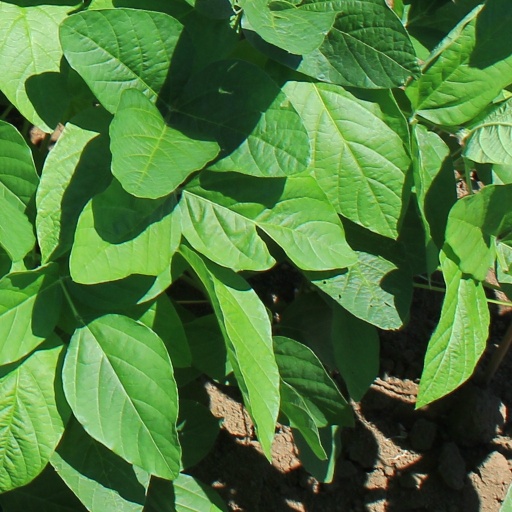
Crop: soybean